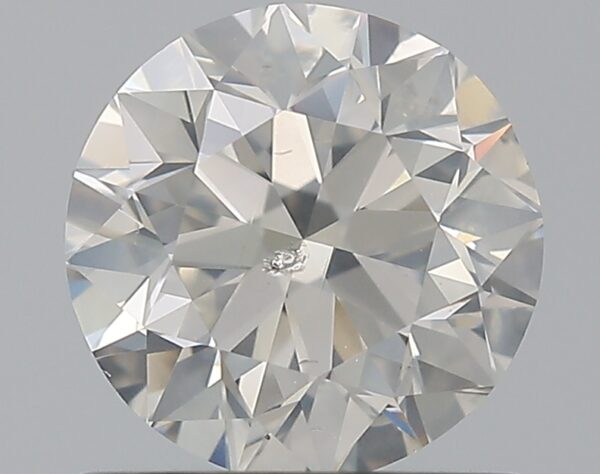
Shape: round
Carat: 1
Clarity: SI2
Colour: H
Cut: VG
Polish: EX
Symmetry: VG
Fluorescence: N
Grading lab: IGI
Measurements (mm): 6.26 x 6.21 x 4.02